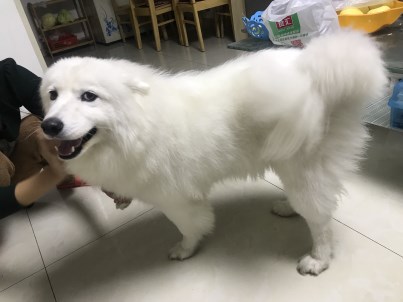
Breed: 2192-n000088-Samoyed